Palestinian insurgency in South Lebanon

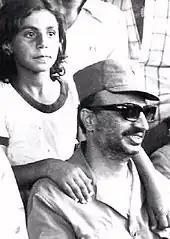
Arafat in Lebanon, 1974

With headquarters moved to Beirut, PLO factions recruited new members from the Palestinian refugee camps. South Lebanon was nicknamed "Fatahland" due to the predominance there of Yasser Arafat's Fatah organization. With its own army operating freely in Lebanon, the PLO had created a state within a state. By 1975, more than 300,000 Palestinian displaced persons lived in Lebanon. Aside from being used as an operation base for raids on Israel and against Israeli institutions across the world, the PLO and other Palestinian militant organizations also began a series of airplane hijack operations, targeting Israeli and international flights, carrying Israelis and Jews. The more profound effect on Lebanon was destabilization and increasing sectarian strife, which would eventually deteriorate into a full-blown civil war.